List of mammals of Cuba

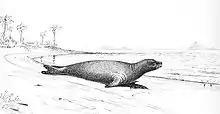
Caribbean monk seal

There are over 260 species of carnivores, the majority of which eat meat as their primary dietary item. They have a characteristic skull shape and dentition.